Knock-and-announce

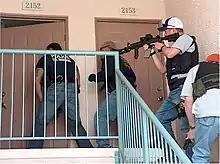
Deputy U.S. Marshals during a knock-and-announce procedure

Knock-and-announce, in United States law criminal procedure, is an ancient common law principle, incorporated into the Fourth Amendment, which requires law enforcement officers to announce their presence and provide residents with an opportunity to open the door prior to a search.